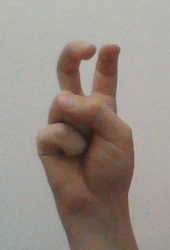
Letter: toot